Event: Nepal Earthquake
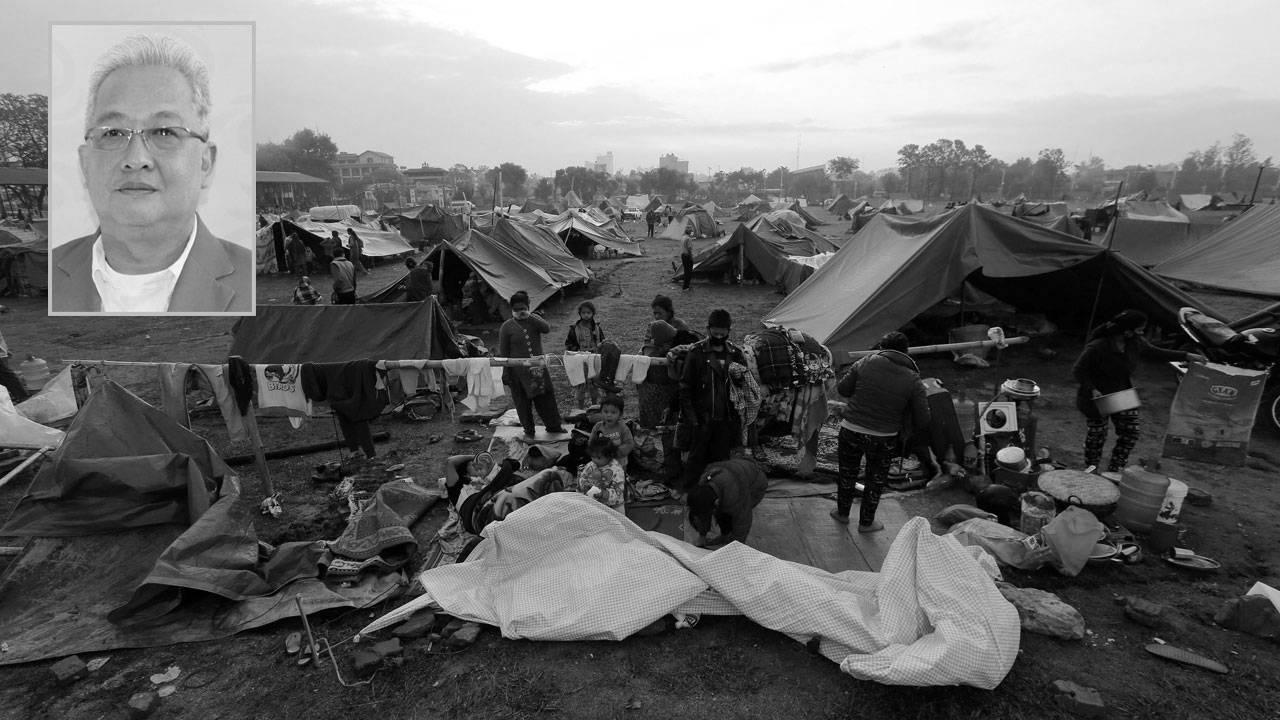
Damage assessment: damage